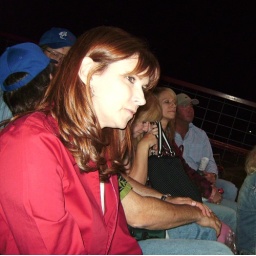
Suzanne, Tammy, Chris & Kent. John & Gerald in their blue hats